Bernd Michael Rode

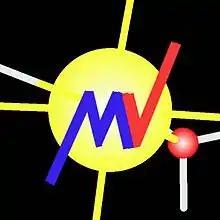
The Molvision® Logo

Together with his Ph.D. student Hung Tung Tran Prof. Rode developed the practical and flexible visualization software Molvision® capable of interactively analyzing dynamic simulation data. In 2003 Dr. Tran was awarded with a European Innovation Award for the development of this program.